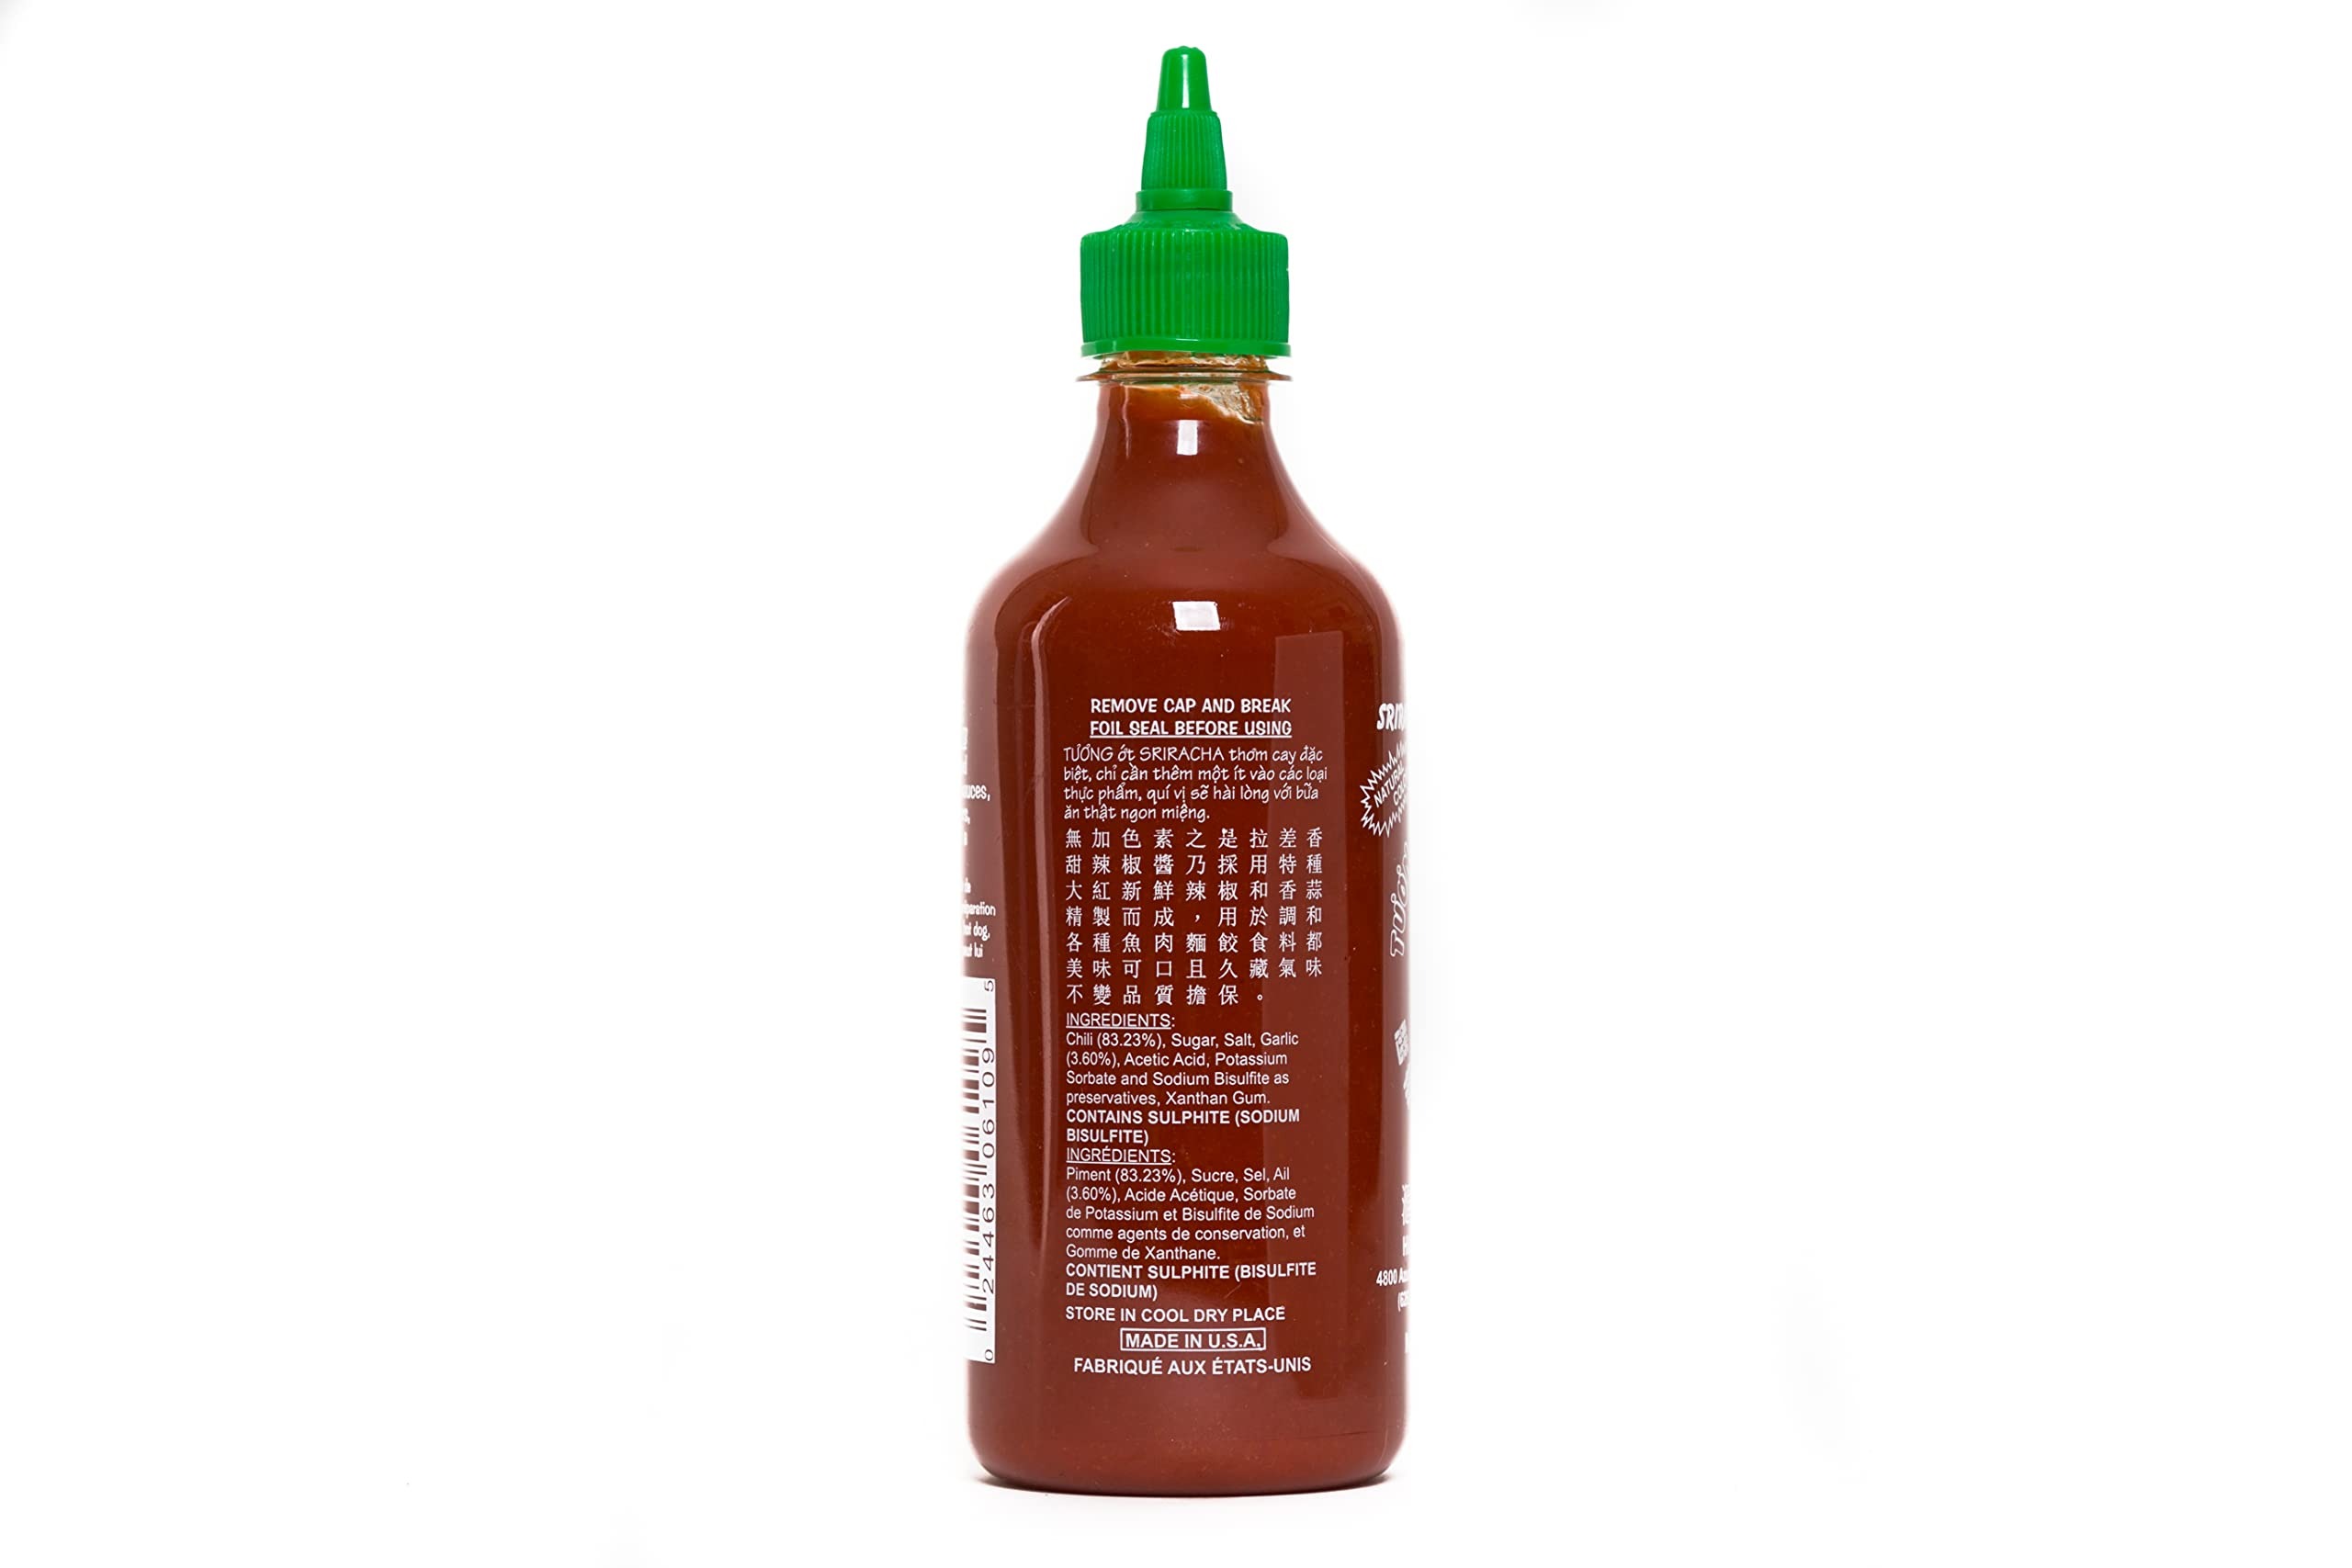
Item Name: Huy Fong, Sriracha Hot Chili Sauce, 17 Ounce Bottle
Bullet Point 1: 17Oz bottle
Bullet Point 2: Made from sun ripen chilies
Bullet Point 3: Highest quality ingredients
Value: 17.0
Unit: Ounce

Price: 4.99